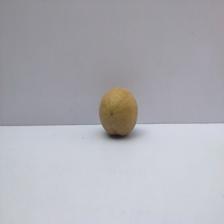
Size: Small